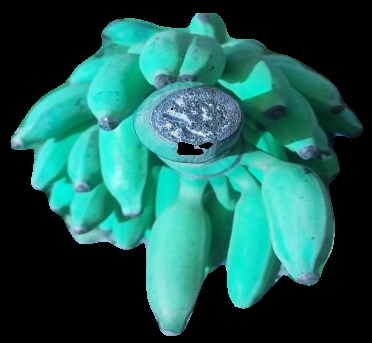
Variety: elakki-bale
Grade: grade3